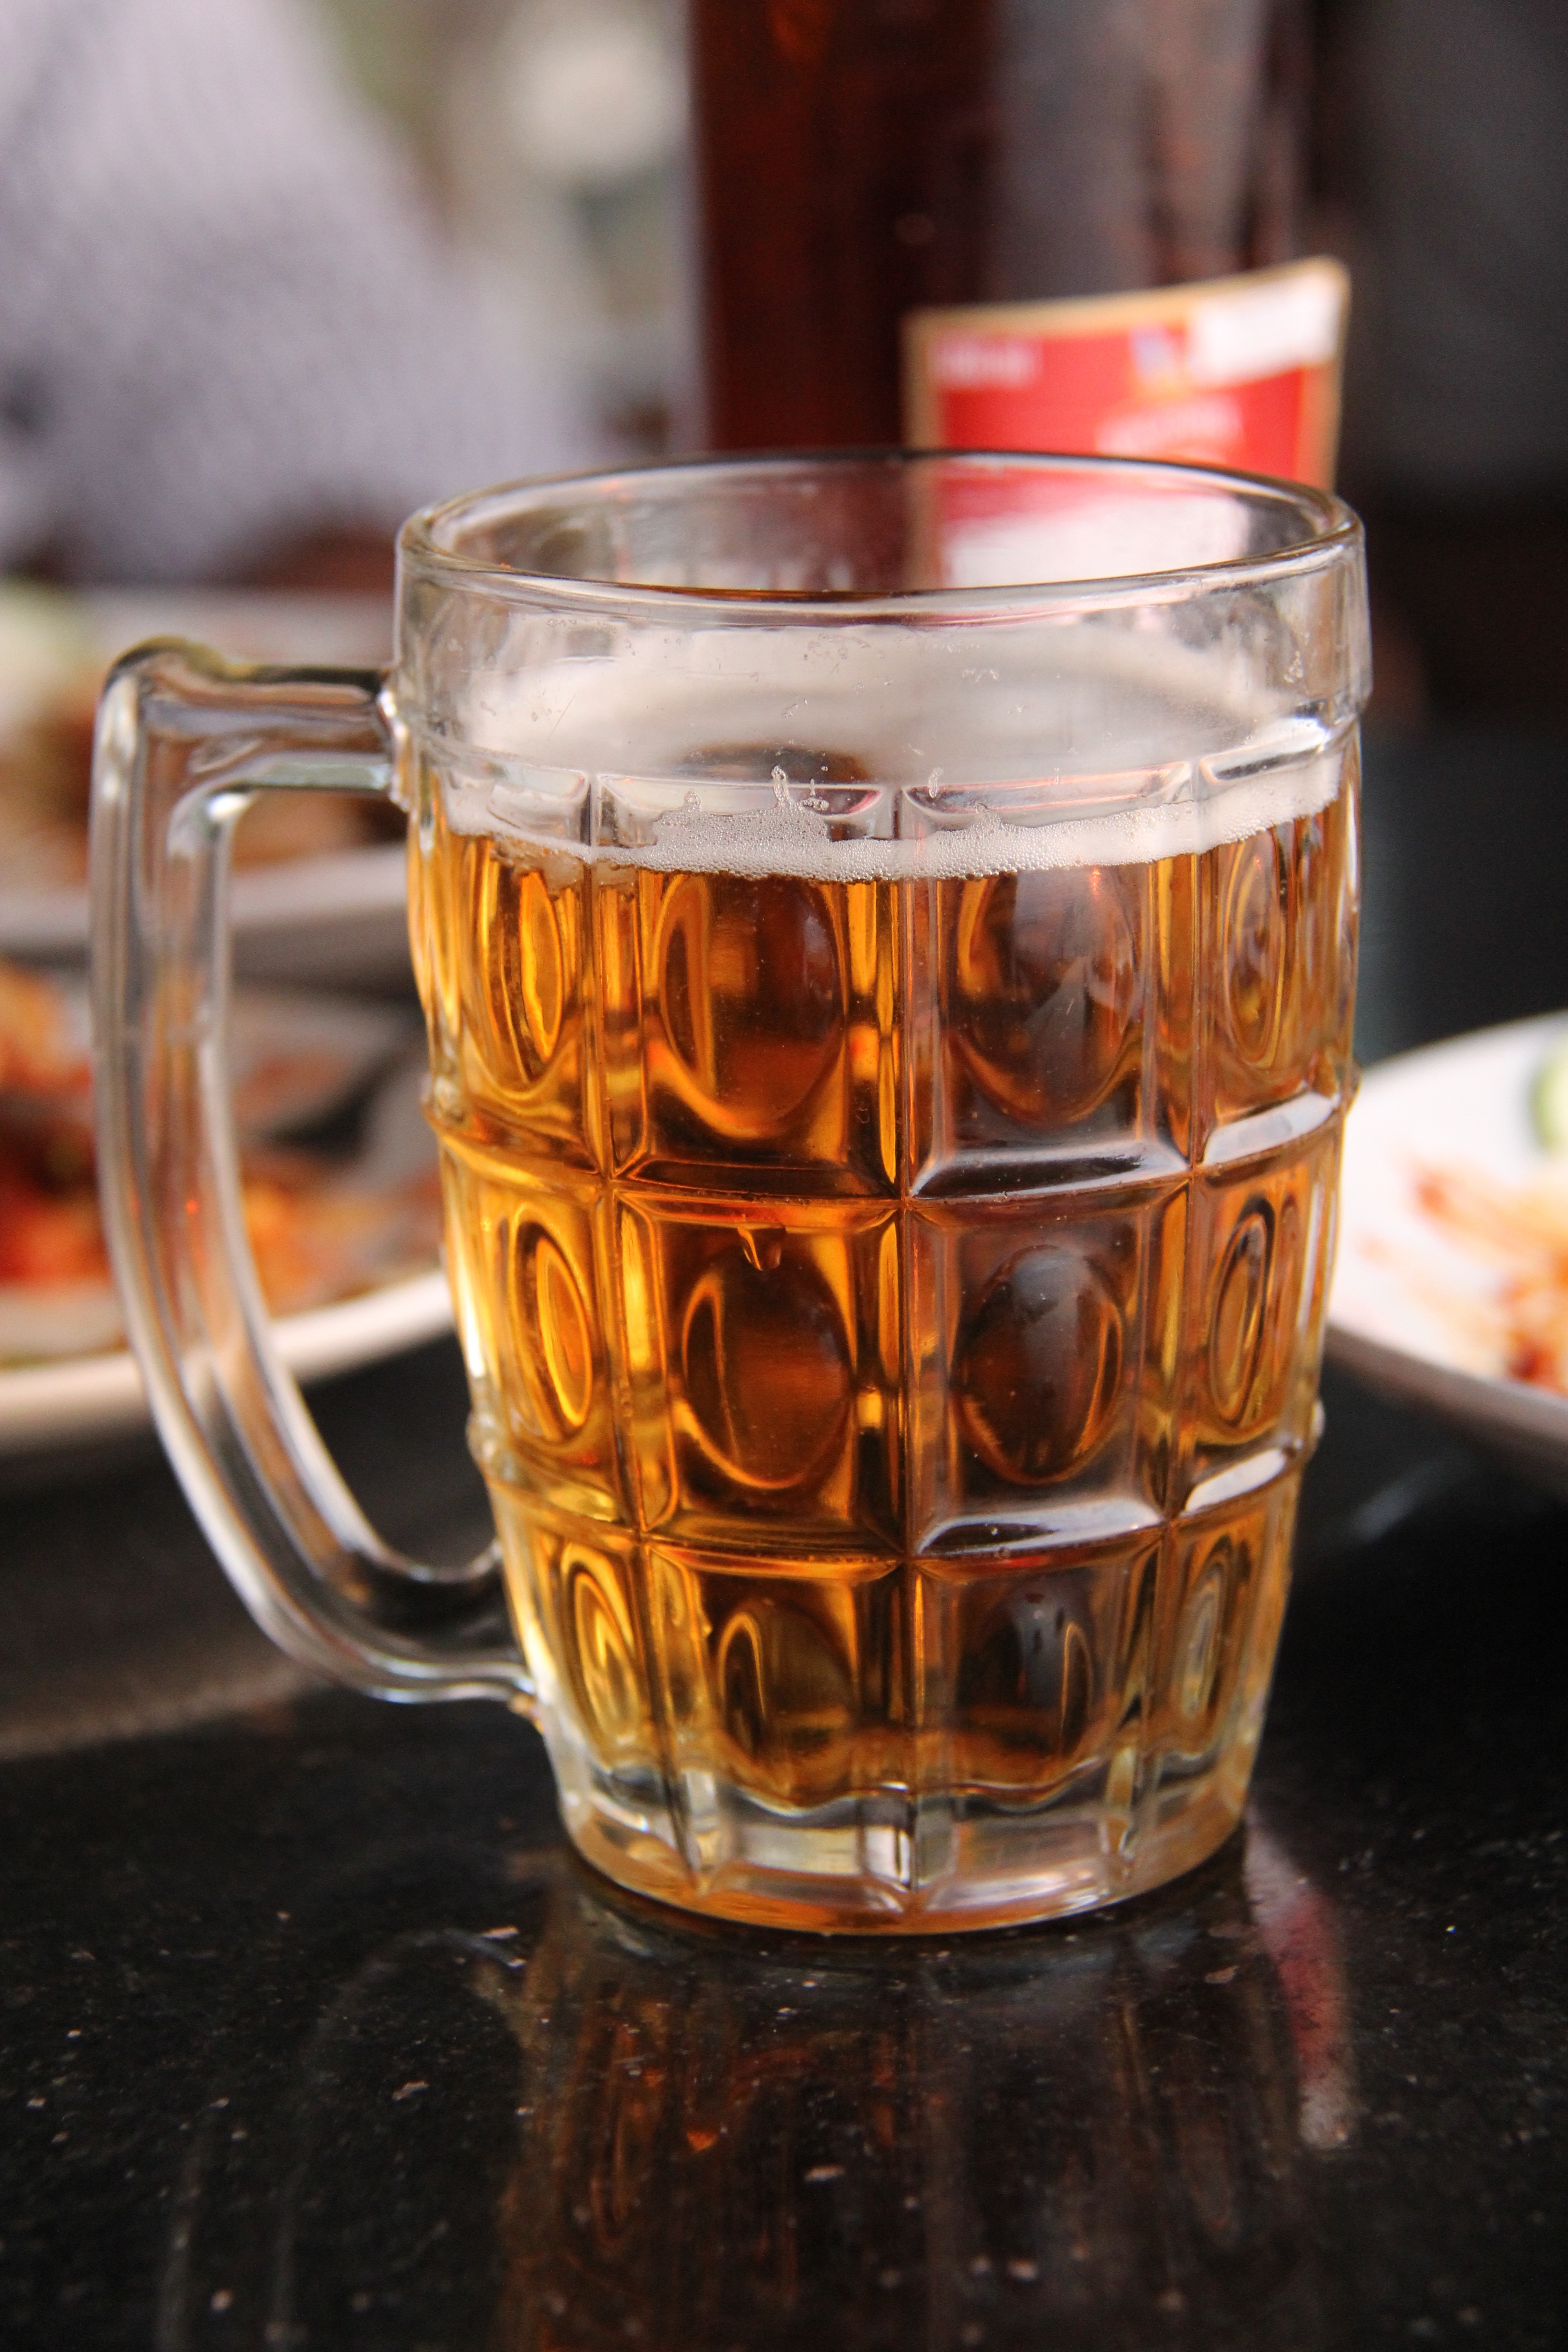
liquid, glass, bar, foam, food, produce, beverage, drink, mug, beer, alcohol, alcoholic, cheers, booze, draft, froth, refreshment, whisky, liqueur, frosty, pub, refreshing, flavor, ale, alcoholic beverage, brewed, distilled beverage, pint us